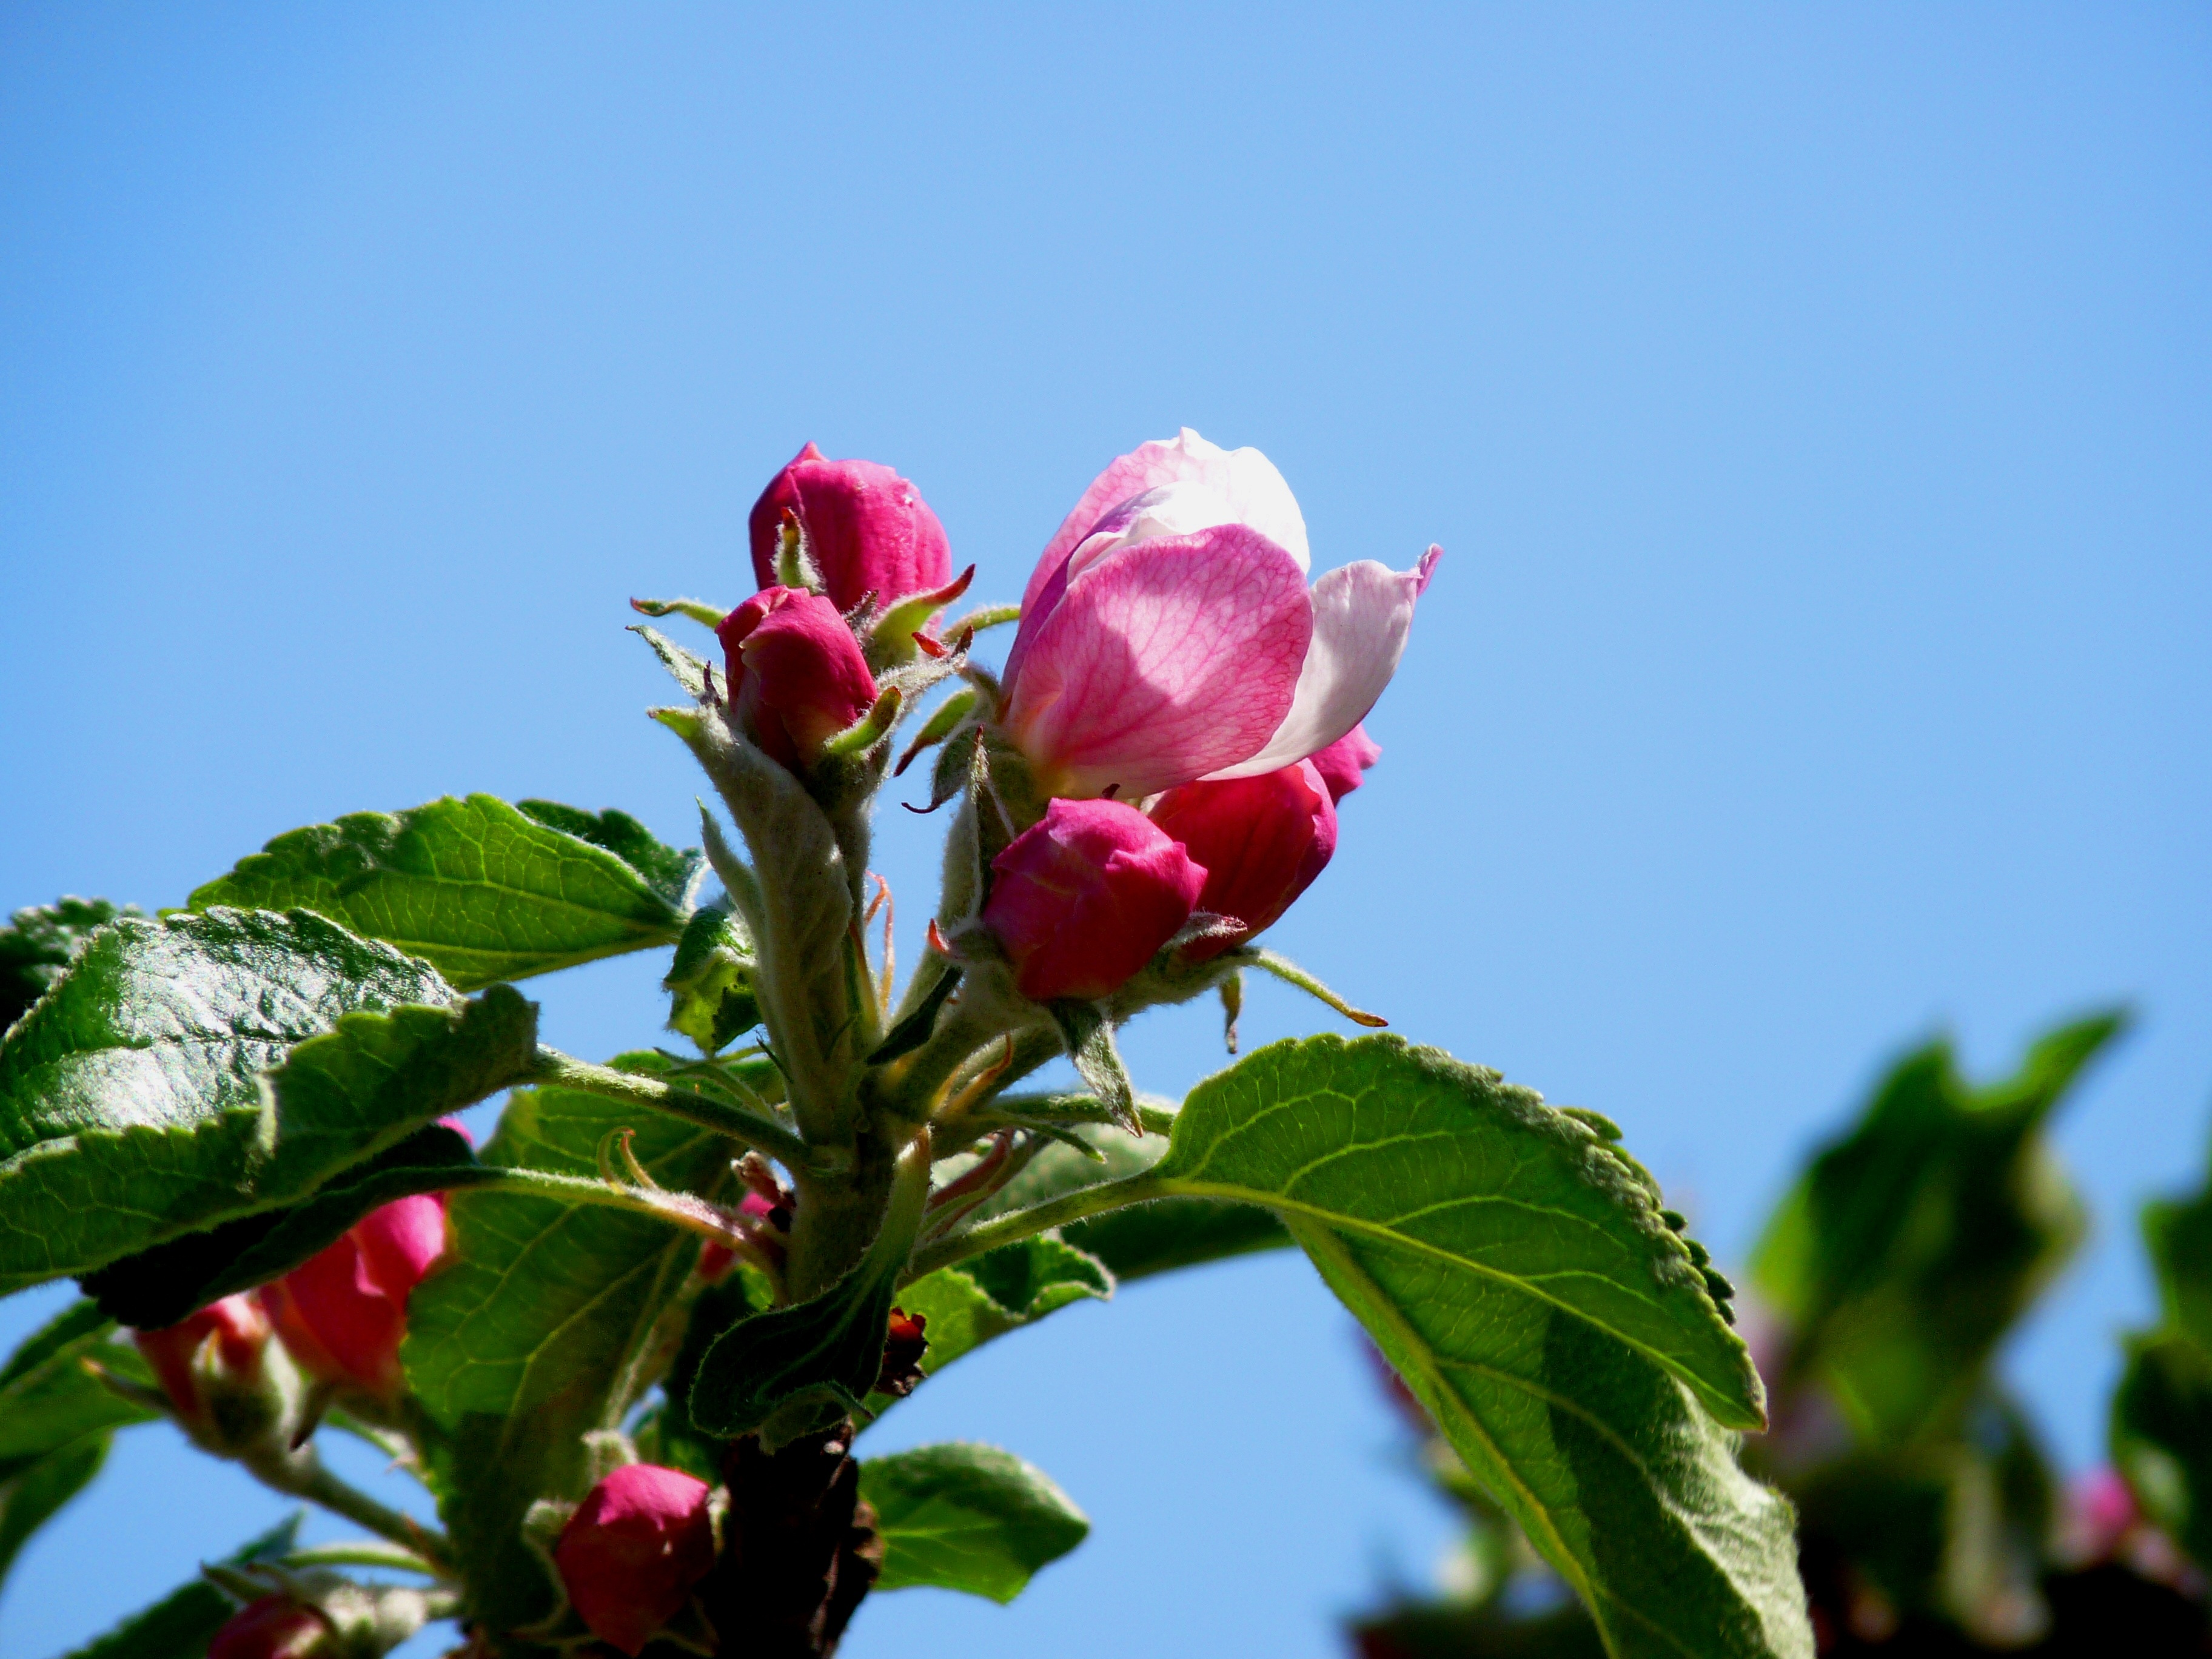
landscape, tree, nature, blossom, plant, white, meadow, leaf, flower, petal, bloom, atmosphere, rose, spring, botany, close, flora, flowers, fruit tree, bud, mood, silent, macro photography, white blossom, old country, l he, inflorescence, flowering plant, rose family, land plant